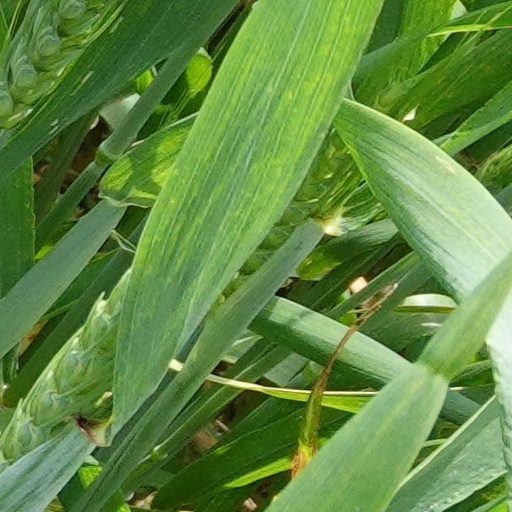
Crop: wheat